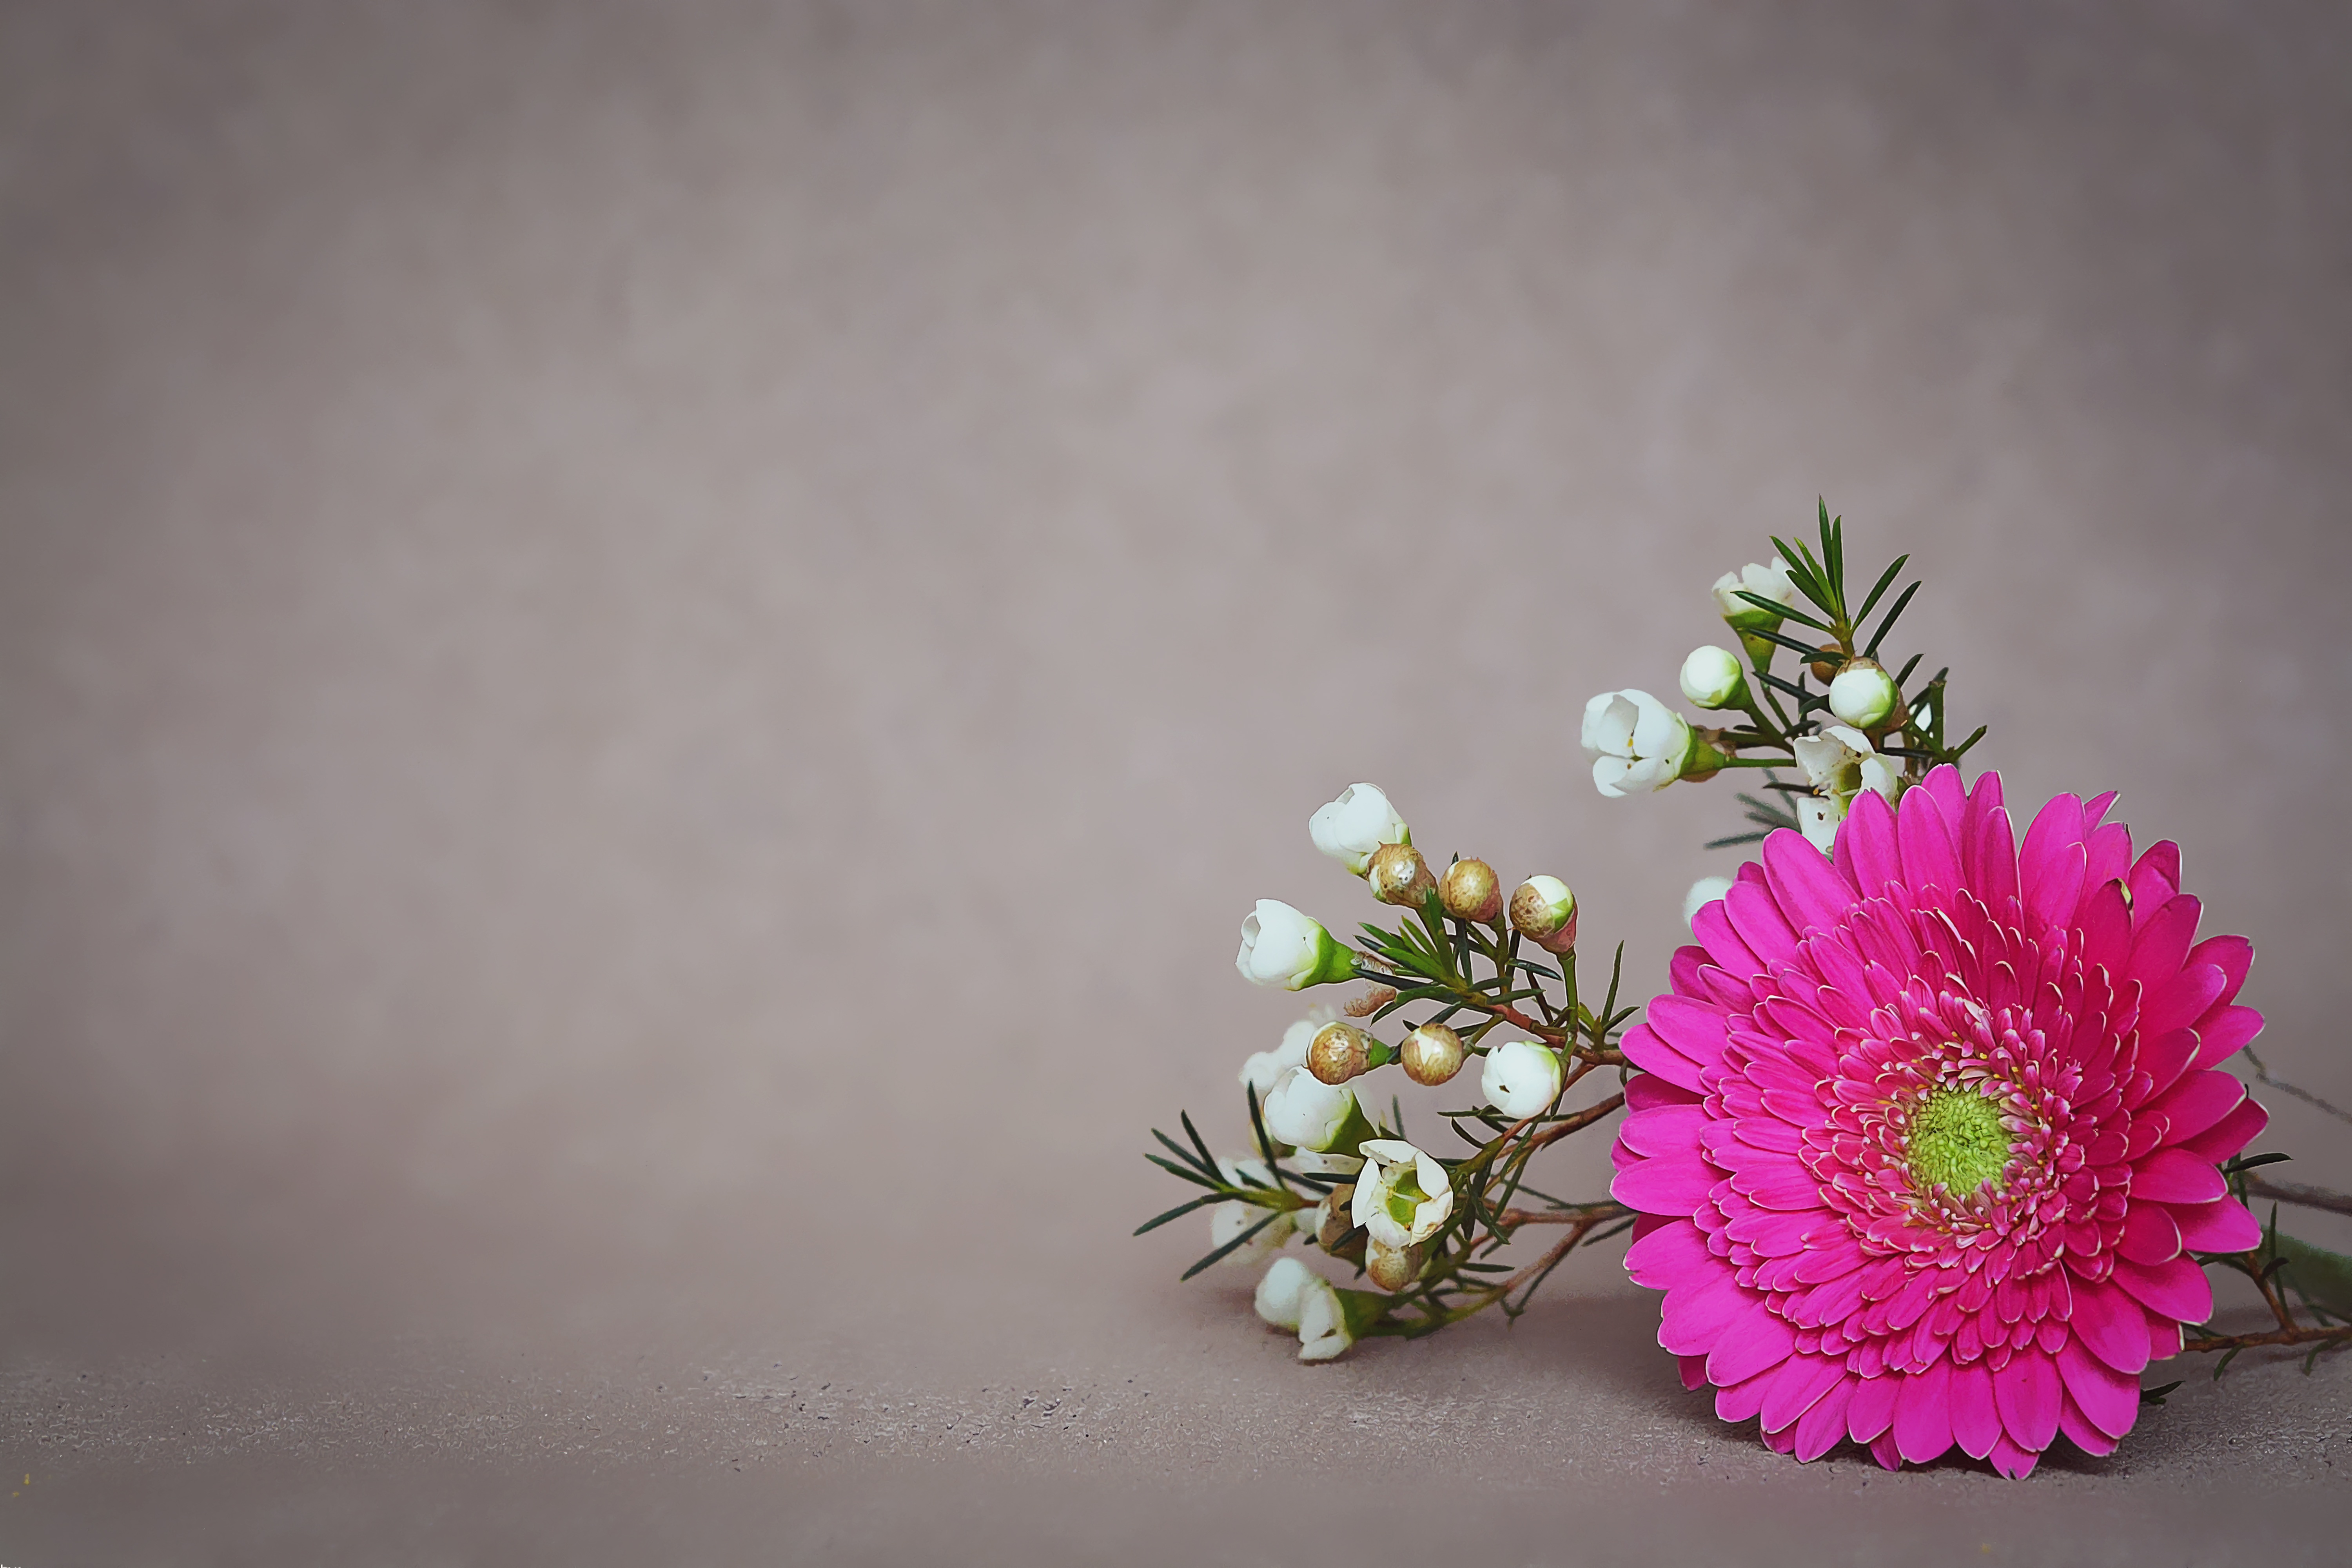
blossom, plant, photography, flower, petal, bloom, green, pink, flora, close up, negative space, art, petals, gerbera, floristry, spring flower, text freedom, macro photography, schnittblume, flower bouquet, floral design, flower arranging